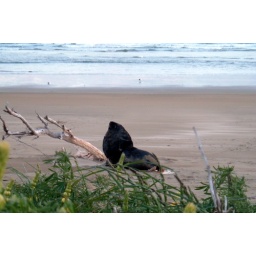
Catlins Coast, New Zealand [:] The sea lion wakes up; I hide in the grass like a little girl